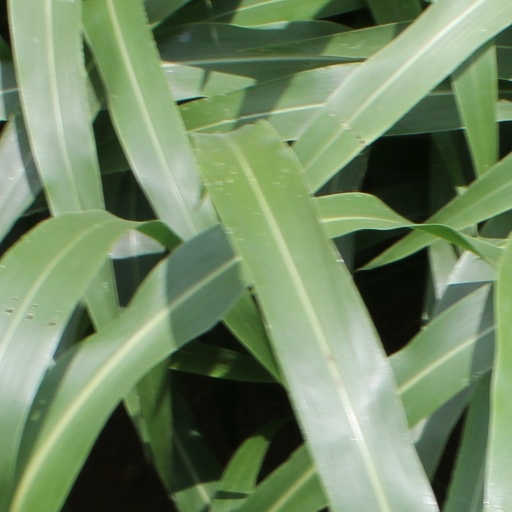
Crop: sorghum